3rd The King's Own Hussars

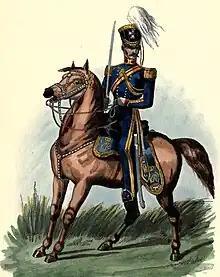
Uniform of the 3rd Light Dragoons, 1840s

When the regiment had finished recruiting in England, it was dispatched north to Scotland. There, it formed part of the Government garrison. When George I ascended to the British throne in 1714, the regiment's title was once again altered, and that same year became "The King's Own Regiment of Dragoons". Shortly after his ascension, a major Jacobite uprising occurred; the regiment was amongst the Government troops assembled in Scotland to bar the advance of the Jacobite forces. At the Battle of Sheriffmuir on 13 November, a Government army commanded by the Duke of Argyll, which included the regiment, defeated a larger Jacobite army; sources are vague on the exact details of the regiment's involvement, but it is known that it formed part of the army's left wing, supporting several infantry regiments. The wing was struck by a Jacobite infantry assault, which inflicted significant casualties, but three squadrons from the regiment charged the infantry and forced it to retreat; this allowed the Government forces to retire and reassemble without further loss. The regiment did not see any further action during the uprising, remaining with the Duke of Argyll's army, which pursued Jacobite forces as they retreated northwards. The army garrisoned Aberdeen on 8 February; shortly after the rebellion came to an end. For a short period, the regiment was stationed at Elgin, and then was transferred to southern England, where it remained for more than 20 years; it became an understrength garrison force and did little apart from conduct occasional raids against smugglers on the English coast.